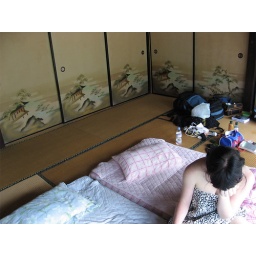
the house we stayed in was so pretty and old....with paintings all over the doors